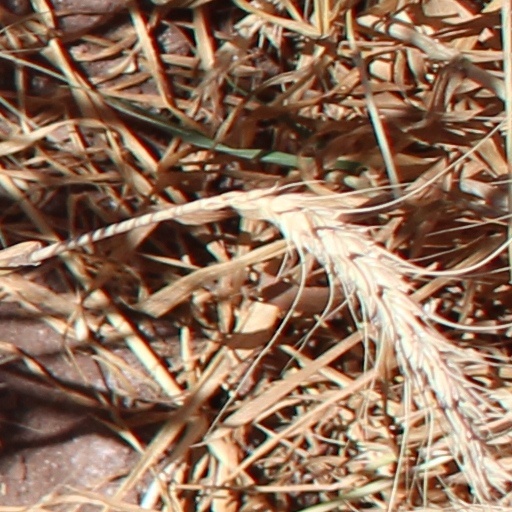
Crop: wheat